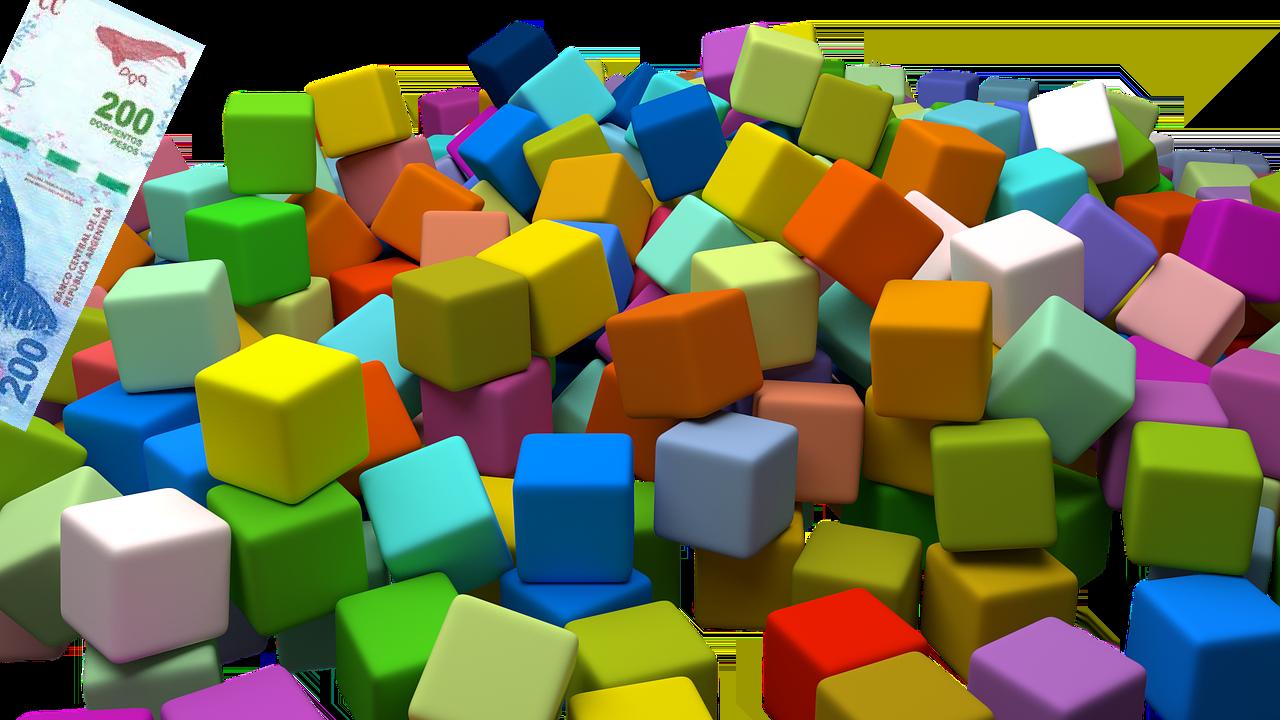
Denominación: 200